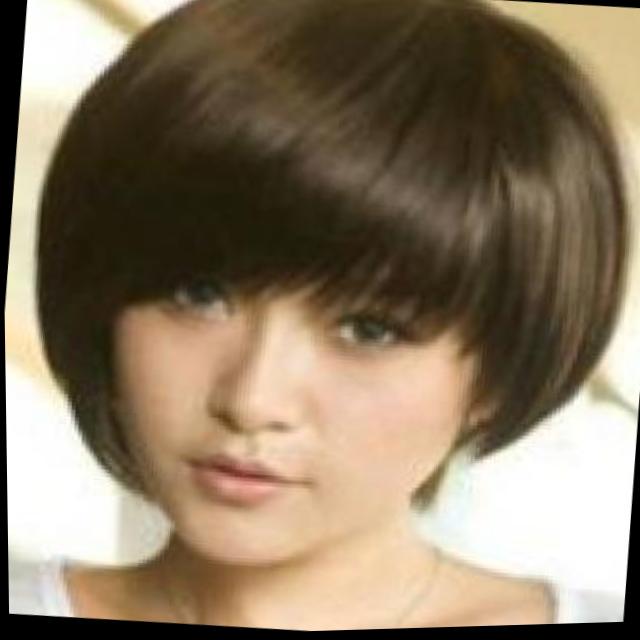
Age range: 21-44